Kingsferry Bridge

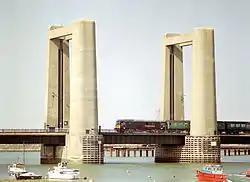
Charter train on Kingsferry Bridge

The Kingsferry Bridge is a combined road and railway vertical-lift bridge which connects the Isle of Sheppey to mainland Kent in South East England. The seven-span bridge has a central lifting span which allows ships to pass.